Thiri Zeya Thura of Taungdwin

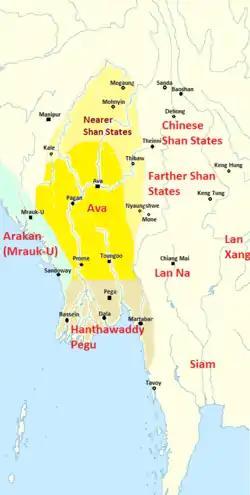
Political map of Myanmar 1450. The map in the first half of the century was similar except in Arakan which was disorganized until 1429. The nearer Shan states in light yellow, including Mohnyin, Mogaung, Thibaw (Hsipaw/Onbaung) and Nyaungshwe (Yawnghwe), were sometime tributaries of Ava during the first half of the 15th century.

Thiri Zeya Thura the Younger spent the next four decades as a loyal vassal under several kings: his uncle Mohnyin Thado, his brothers-in-law and first cousins Minye Kyawswa I and Narapati I, and his nephew Thihathura of Ava.